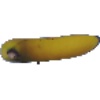
Label: Banana 1